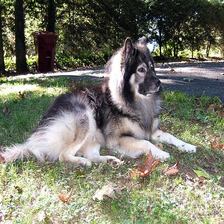
Species: dog
Breed: keeshond